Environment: real
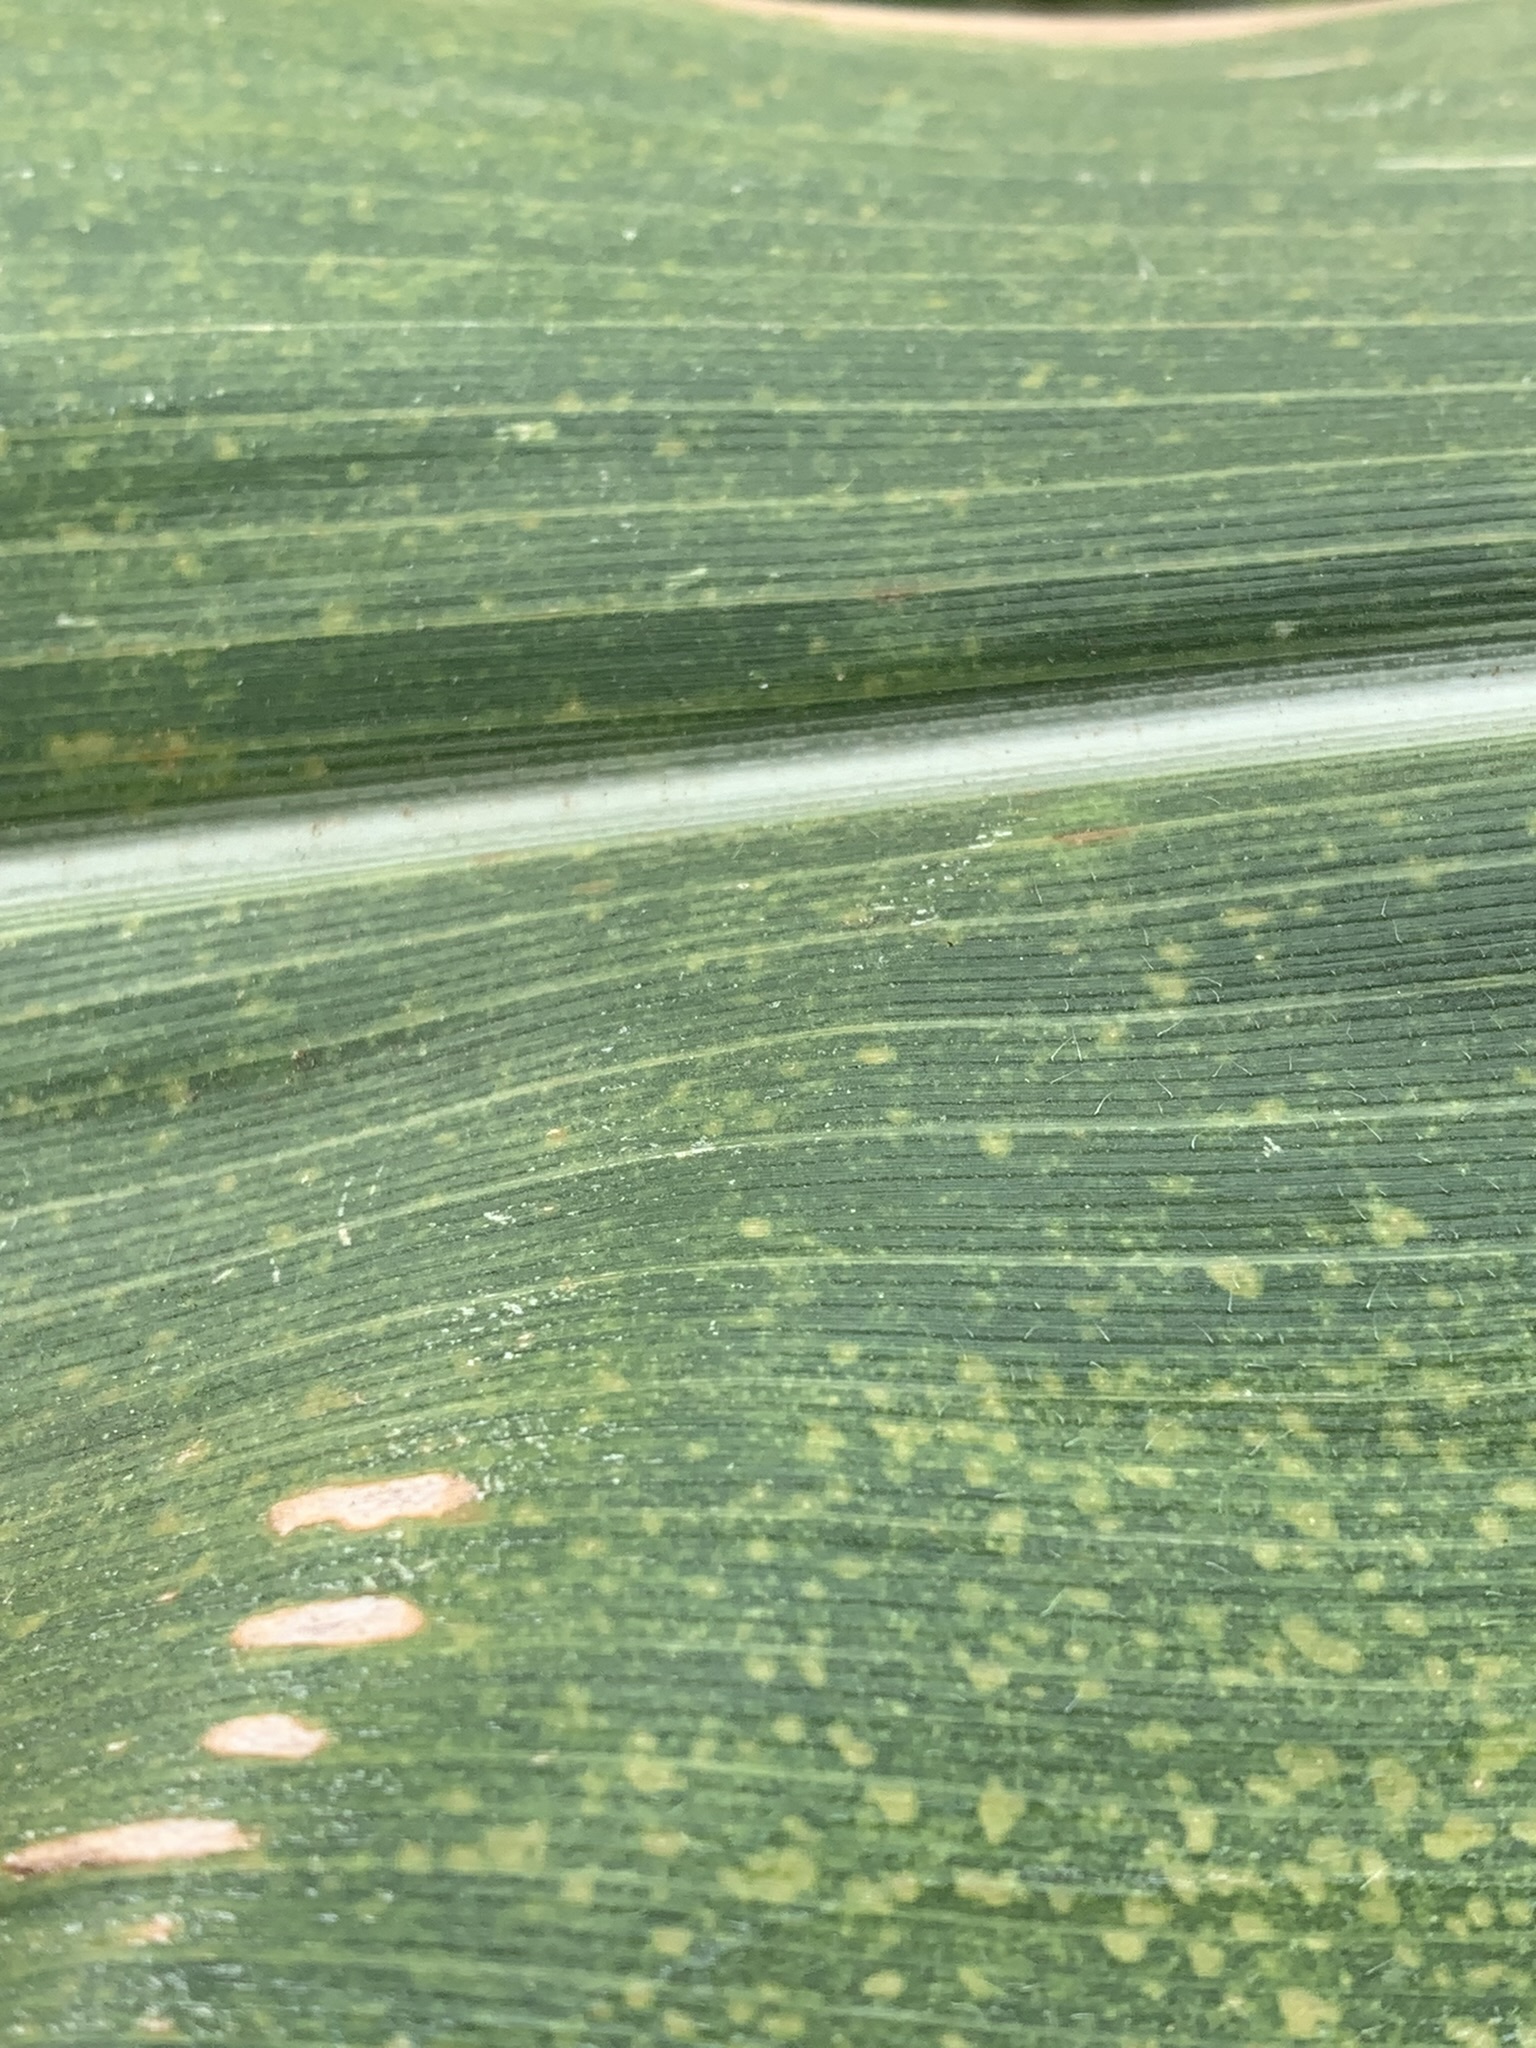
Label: lethal_necrosis